Georges Bonnet

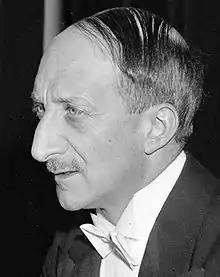
Bonnet in Washington, D.C., 1937

Georges-Étienne Bonnet (23 July 1889 – 18 June 1973) was a French politician who served as foreign minister in 1938 and 1939 and was a leading figure in the Radical Party.